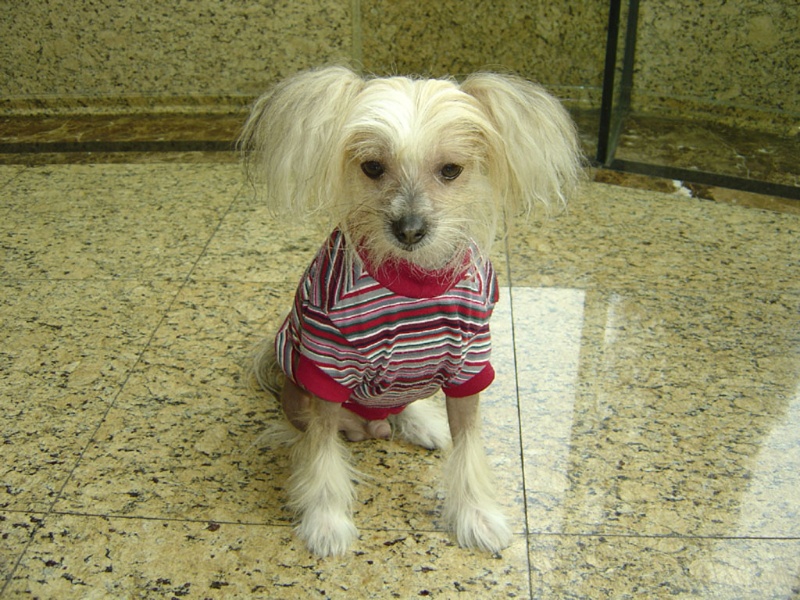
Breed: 234-n000093-Chinese_Crested_Dog